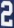
Number: 2